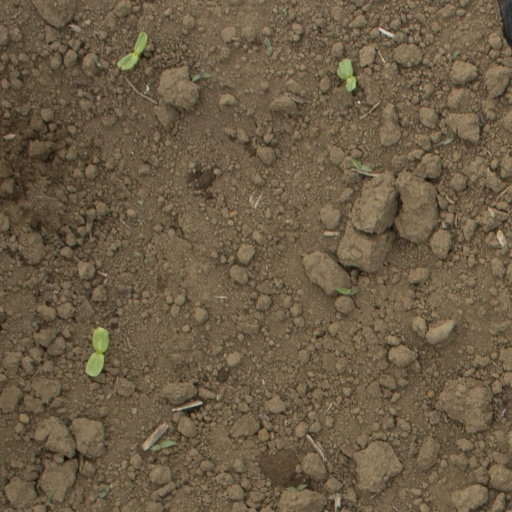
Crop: Jerusalem artichoke